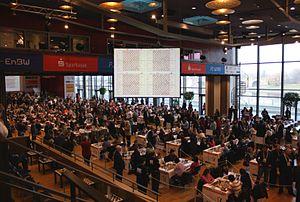
L’Olympiade d’échecs de 2008 est une compétition d’échecs qui s'est tenue à Dresde, en Allemagne du 12 au 25 novembre 2008.